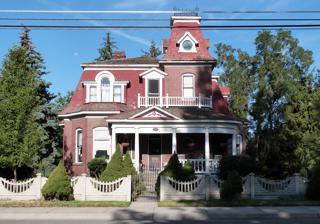
Building: Abel E. Eaton House
Country: United States of America
Year built: 1904
Historic house in Oregon, United States United States historic place Abel E. Eaton House U.S. National Register of Historic Places U.S. Historic district Contributing property The Abel E. Eaton House in 2012. Location 464 N. Main Street, Union, Oregon Coordinates 45°12′42″N 117°51′57″W / 45.211719°N 117.865840°W / 45.211719; -117.865840 Built 1904 Architectural style French Second Empire Part of Union Main Street Historic District ( ID97000907 ) NRHP reference No. 77001115 Added to NRHP November 2, 1977 The Abel E. Eaton House is a historic house located in Union, Oregon , United States . It is listed on the National Register of Historic Places on November 2, 1977. This fine French Second Empire -style house was built in 1904 for Abel Elsworth Eaton, a prosperous Union businessman, community leader, and mayor . It stands in the north Union neighborhood that was the town's upscale residential area during its period of rapid and vigorous growth in the late 19th and early 20th centuries. See also National Register of Historic Places listings in Union County, Oregon References